Lawrence Heights

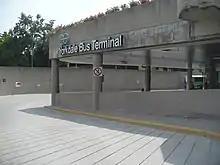
Yorkdale Bus Terminal is a regional commuter bus terminal operated by GO Transit.

Several major roadways serve as the neighbourhood's boundaries, with Lawrence Avenue to the south, and Highway 401 to the north. Highway 401 is a major east-west controlled access highway. A portion of another controlled access highway, Allen Road, bisects the neighbourhood.